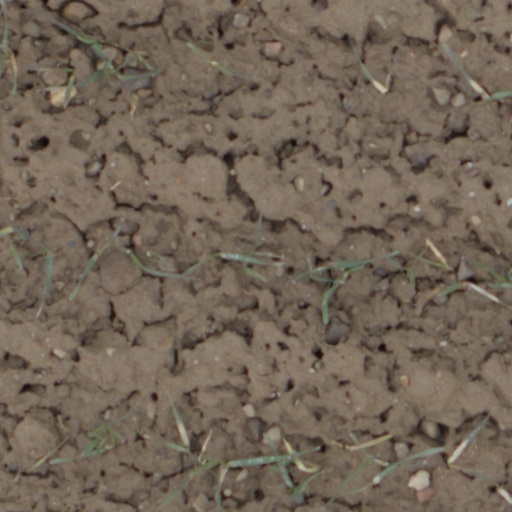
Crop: wheat